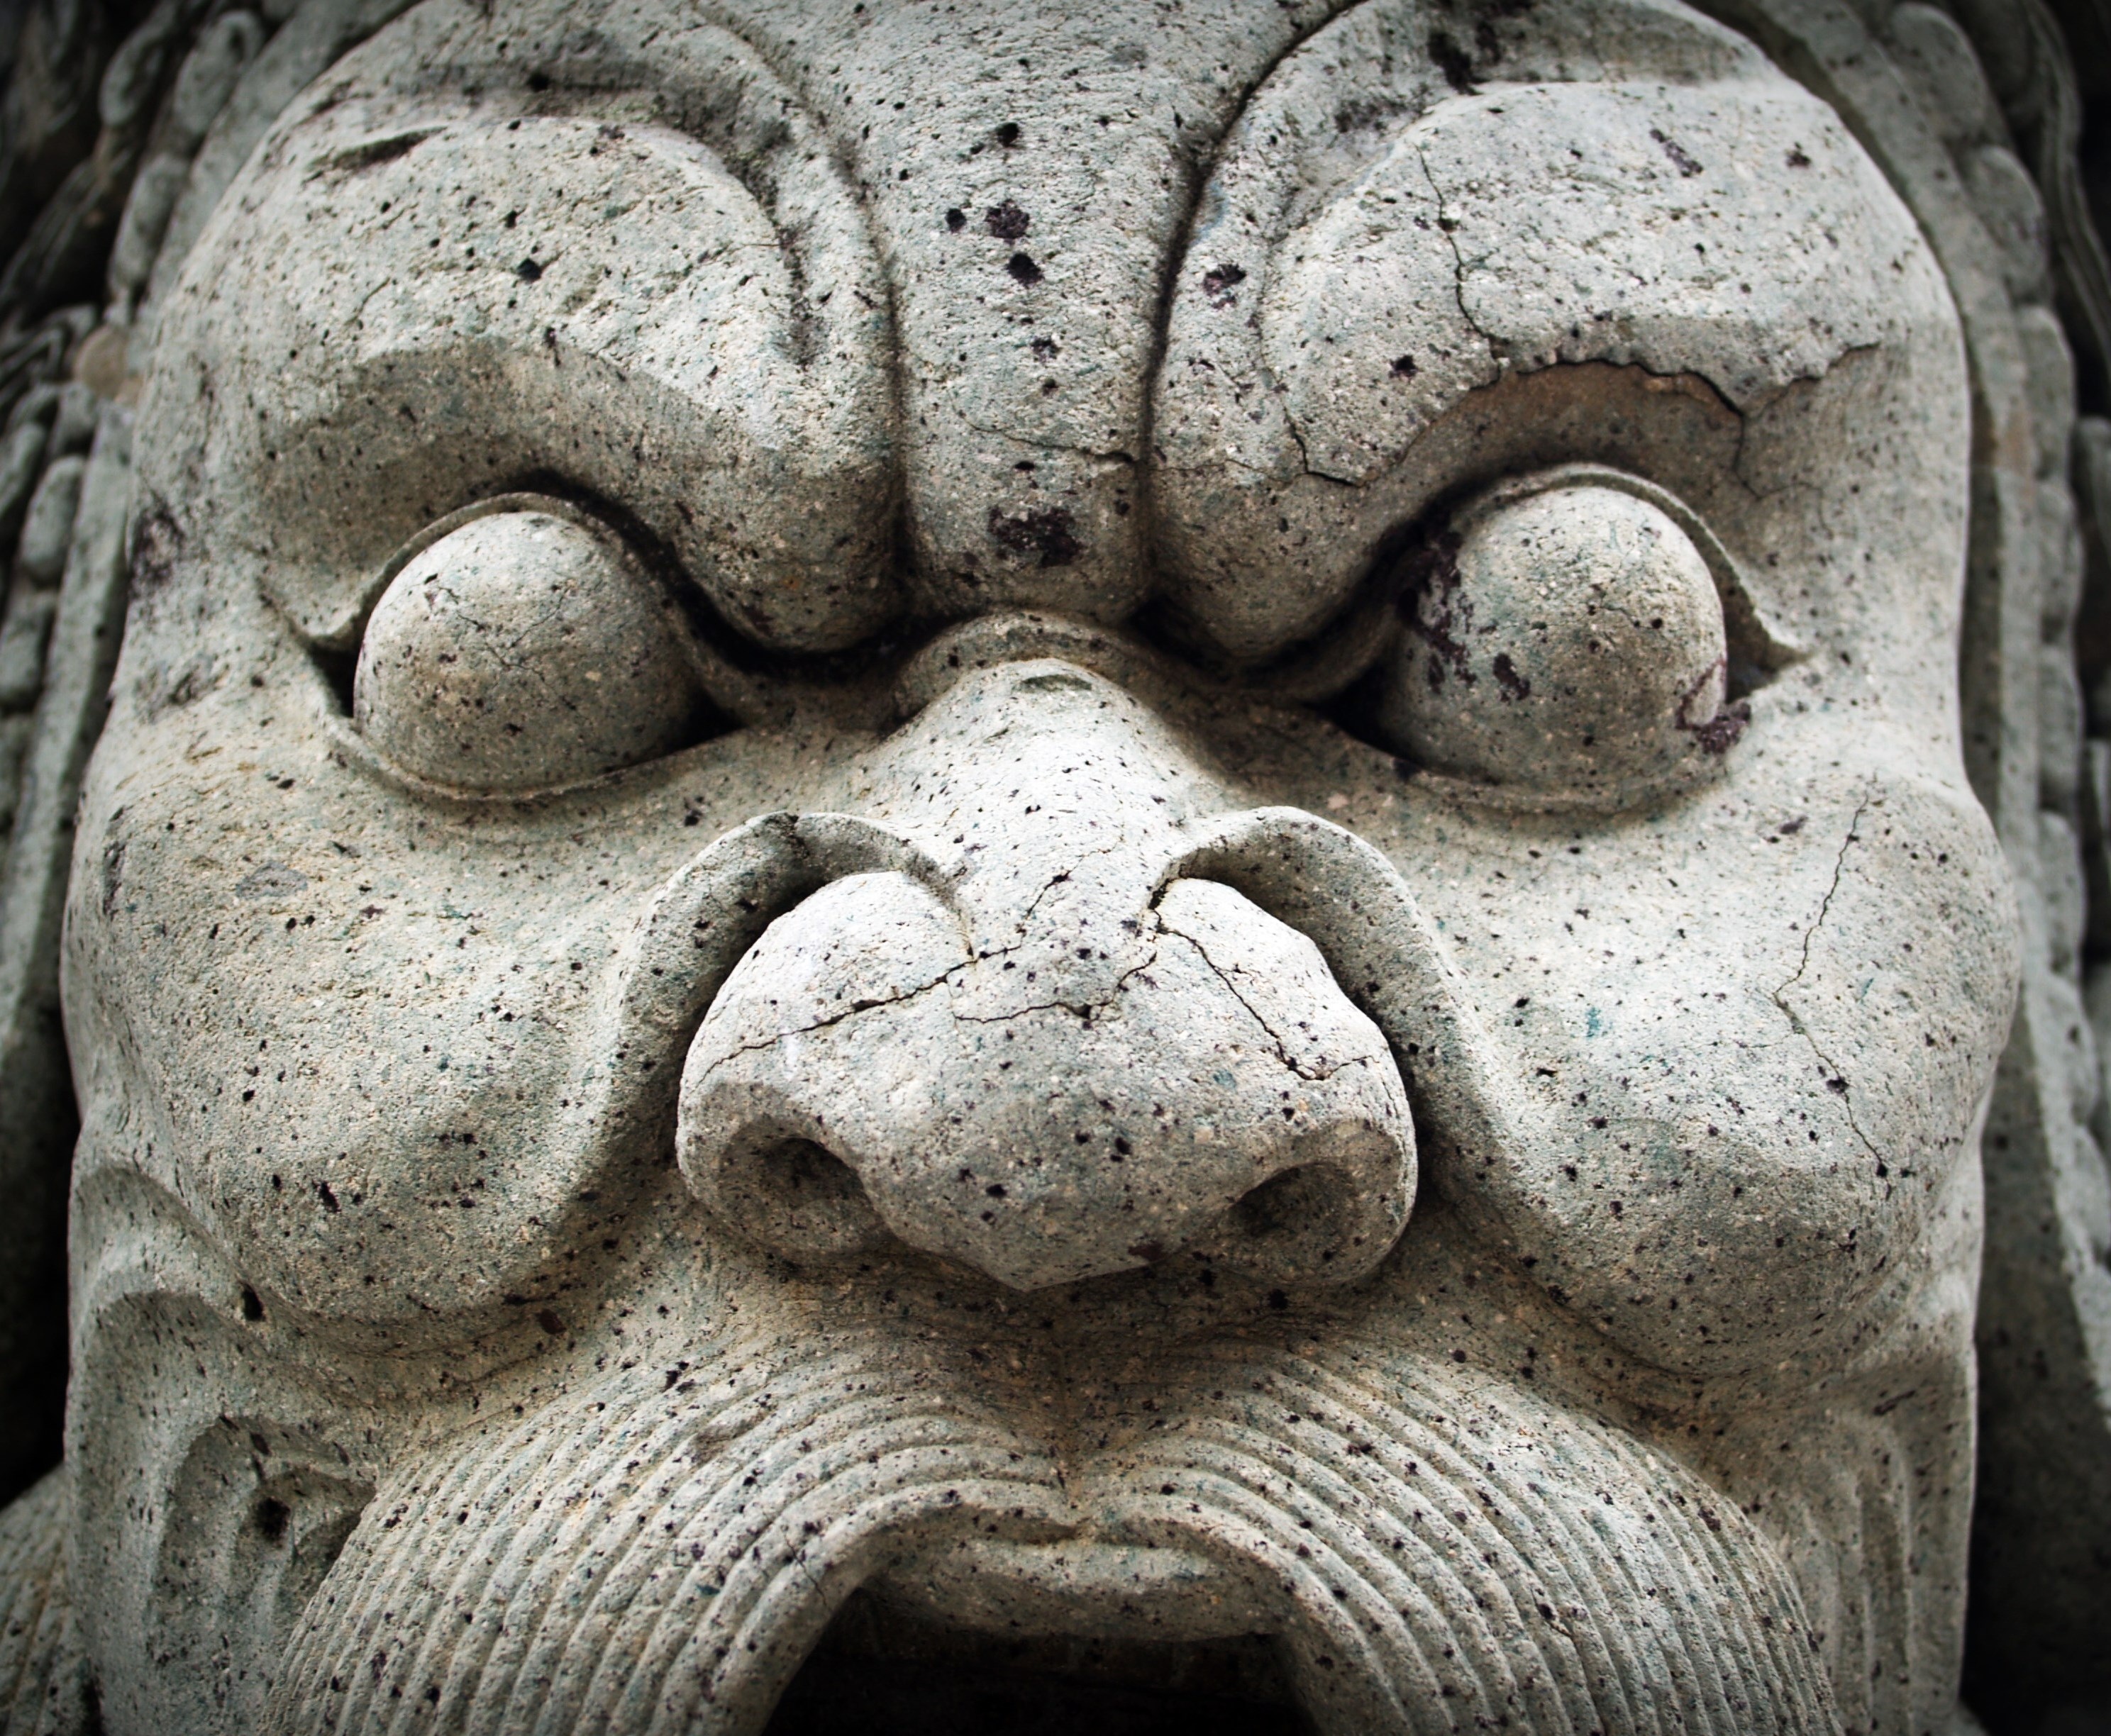
rock, architecture, white, isolated, monument, asian, statue, green, color, ancient, lion, thailand, close up, ramayana, gargoyle, face, sculpture, art, background, design, temple, head, giant, history, bangkok, carving, body, relief, guard, ten, warrior, archaeological site, stone carving, ravana, rattanakosin, ancient history